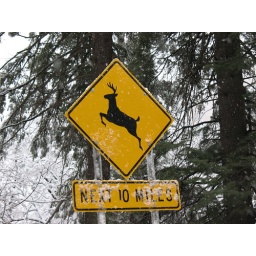
Elk crossing sign on highway 89A through Oak Creek Canyon in Arizona